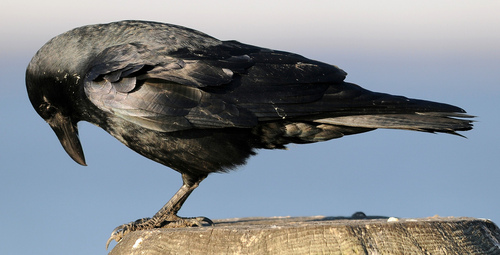
this bird is black all over, from its feet to its bill and feathers.
a common crow that is completely black and has a little lighter colored feathers under its tail.
this bird is all black, with a pointed a black bill.
this bird is black in color with a black beak, and black eye rings.
this bird has a black belly, black wings, and black tail.
this bird has wings that are black and has a black beaka medium sized bird with black feathers, a black head, a black beak, and black wings.
a dark black bird with a black pointed beak looking down.
this bird is completely black, with a gray crown, and a bulky pointy bill.
this bird has a silvery and black colored crown and breast
Species: Fish Crow